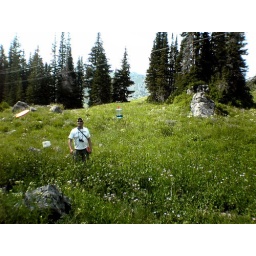
TheOrris in a field of flowers